Sky position (RA, Dec in degrees): 176.44, 10.825
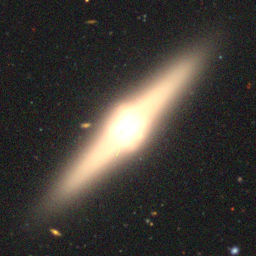
Galaxy morphology: Edge-on Galaxies with Bulge